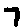
Label: 7